Vincent Le Baron

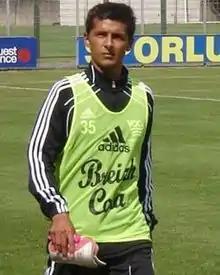
Le Baron with Vannes in 2010

Vincent Le Baron (born 10 June 1989) is a French former professional footballer who played as a midfielder. He started his senior career hometown club Vannes OC and with Saint-Colomban Locminé. Le Baron made 13 appearances for Vannes during the 2010–11 season and was signed by Stade Lavallois in the summer of 2011.